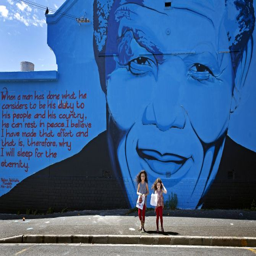
person , age , and her sister , stand in front of a wall mural .